Mesquite Bosque

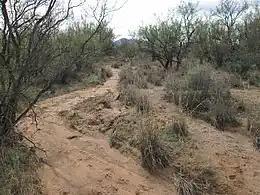
Mesquite Bosque south of Tucson, Arizona.

Mesquite Bosque is a vegetative association within the Southwestern United States, under the Kuchler scheme of plant association categories.